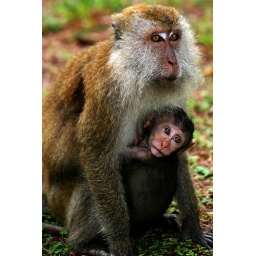
This shot was taken on monkey beach in Penang - Malaysia where they roam about freely